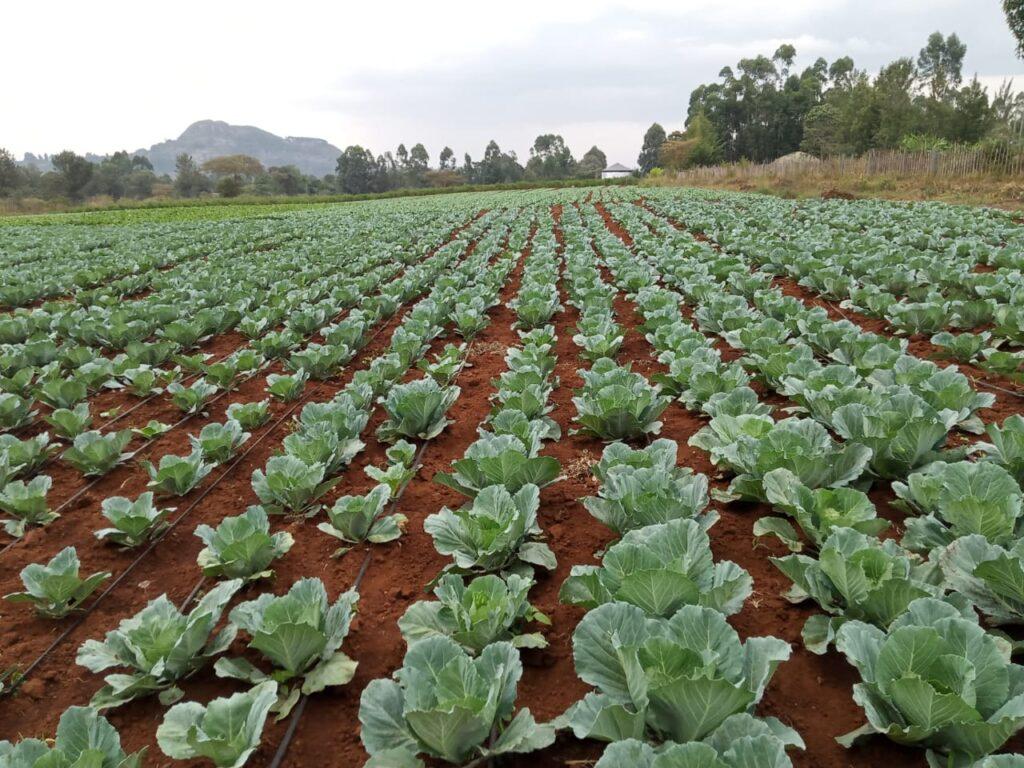
Kuna shamba la kilimo cha viwanda inayojumuisha mashamba makubwa yenye mbogamboga za majani kama kabiji. Mashamba haya yamepangwa kwa mistari mzuri na njia ya kupita kati yake ili kurahisisha kazi za kilimo na kuvuna.